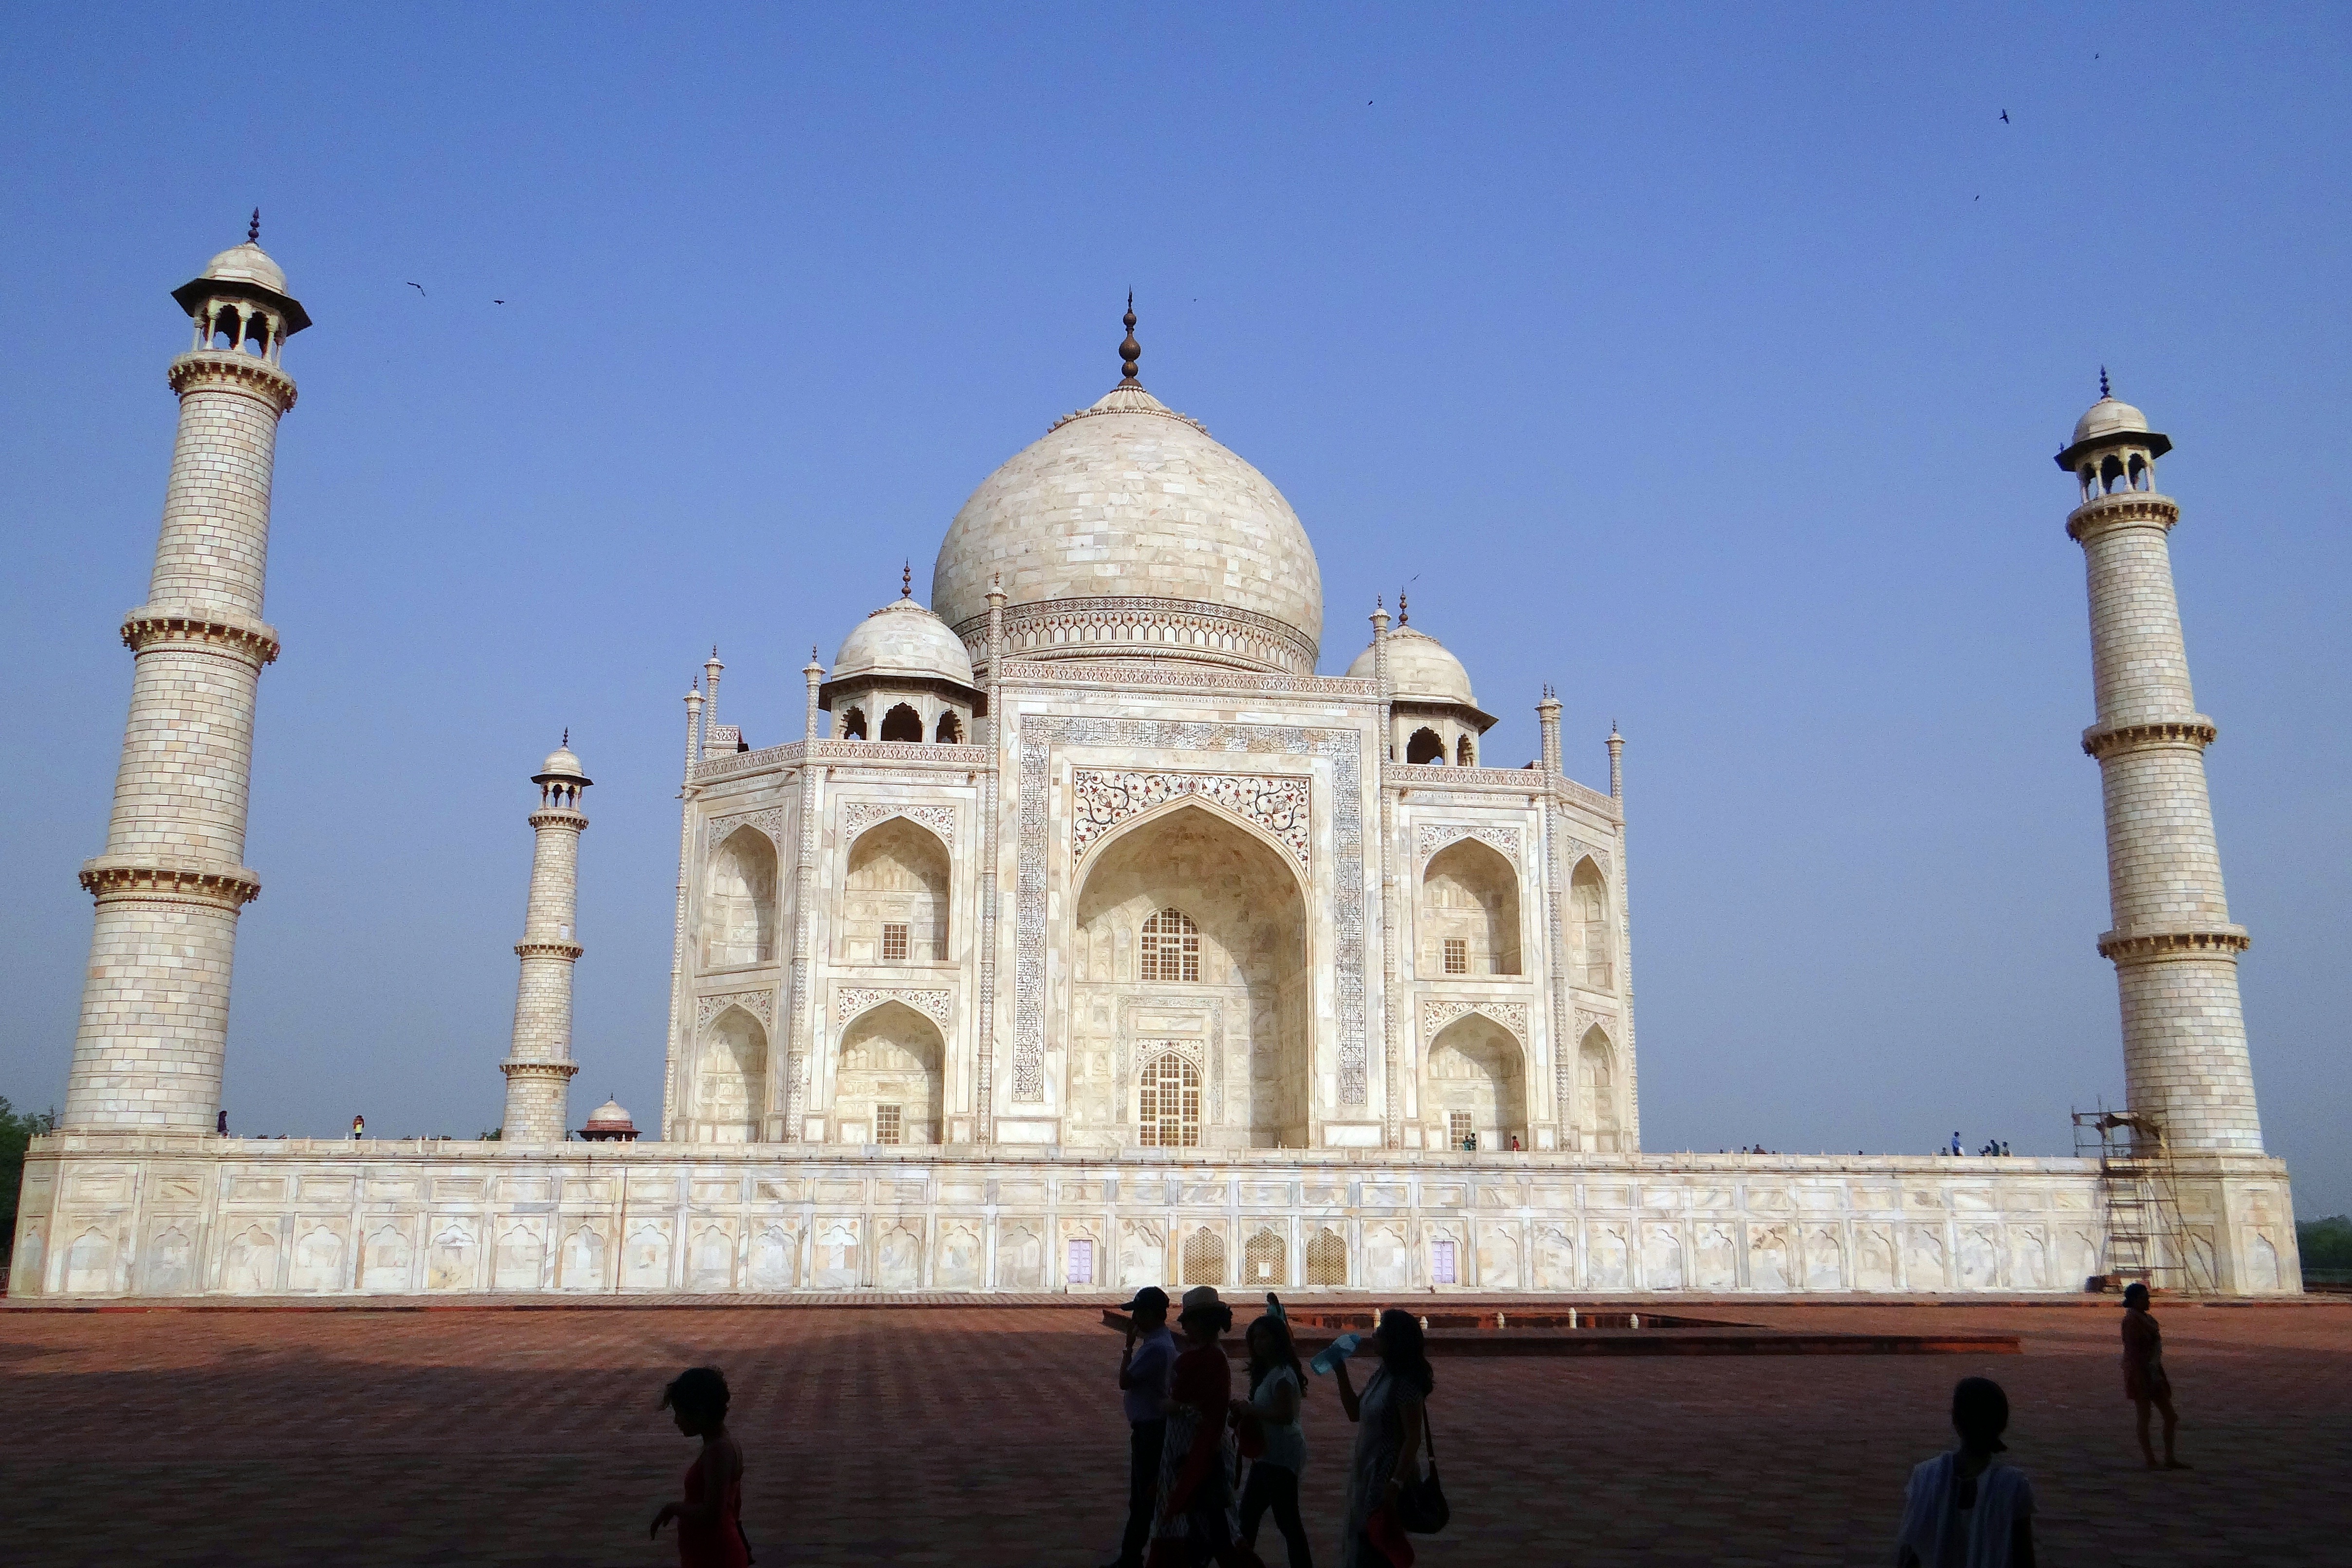
architecture, building, monument, tower, landmark, place of worship, taj mahal, memorial, temple, mosque, india, agra, historic site, ancient history, byzantine architecture, white marble, world wonder, unesco site, mughals